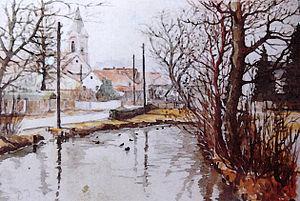
Olching
Olchinger Kirke ved Mühlbach. Akvarel af Emmi Schmitt
er en kommune i Landkreis Fürstenfeldbruck der ligger i den vestlige del af Regierungsbezirk Oberbayern i den tyske delstat Bayern. Den ligger cirka 20 kilometer vest for München. Med et indbyggertal på knap 25.000 regnes Olching for den befolkningsrigeste kommune i Bayern, som hverken har stads- eller købstadsrettigheder.